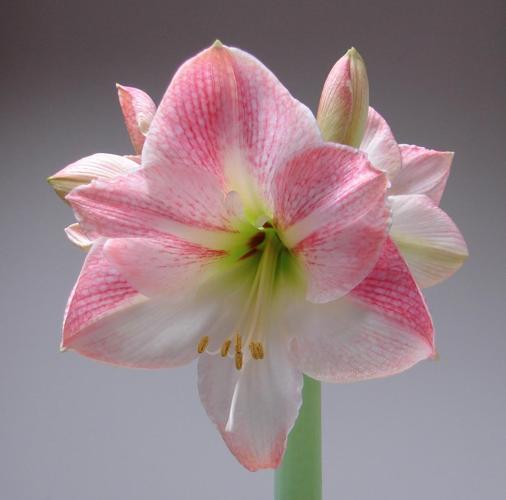
Label: hippeastrum